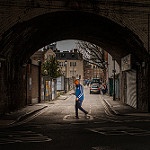
Scene: Outdoor